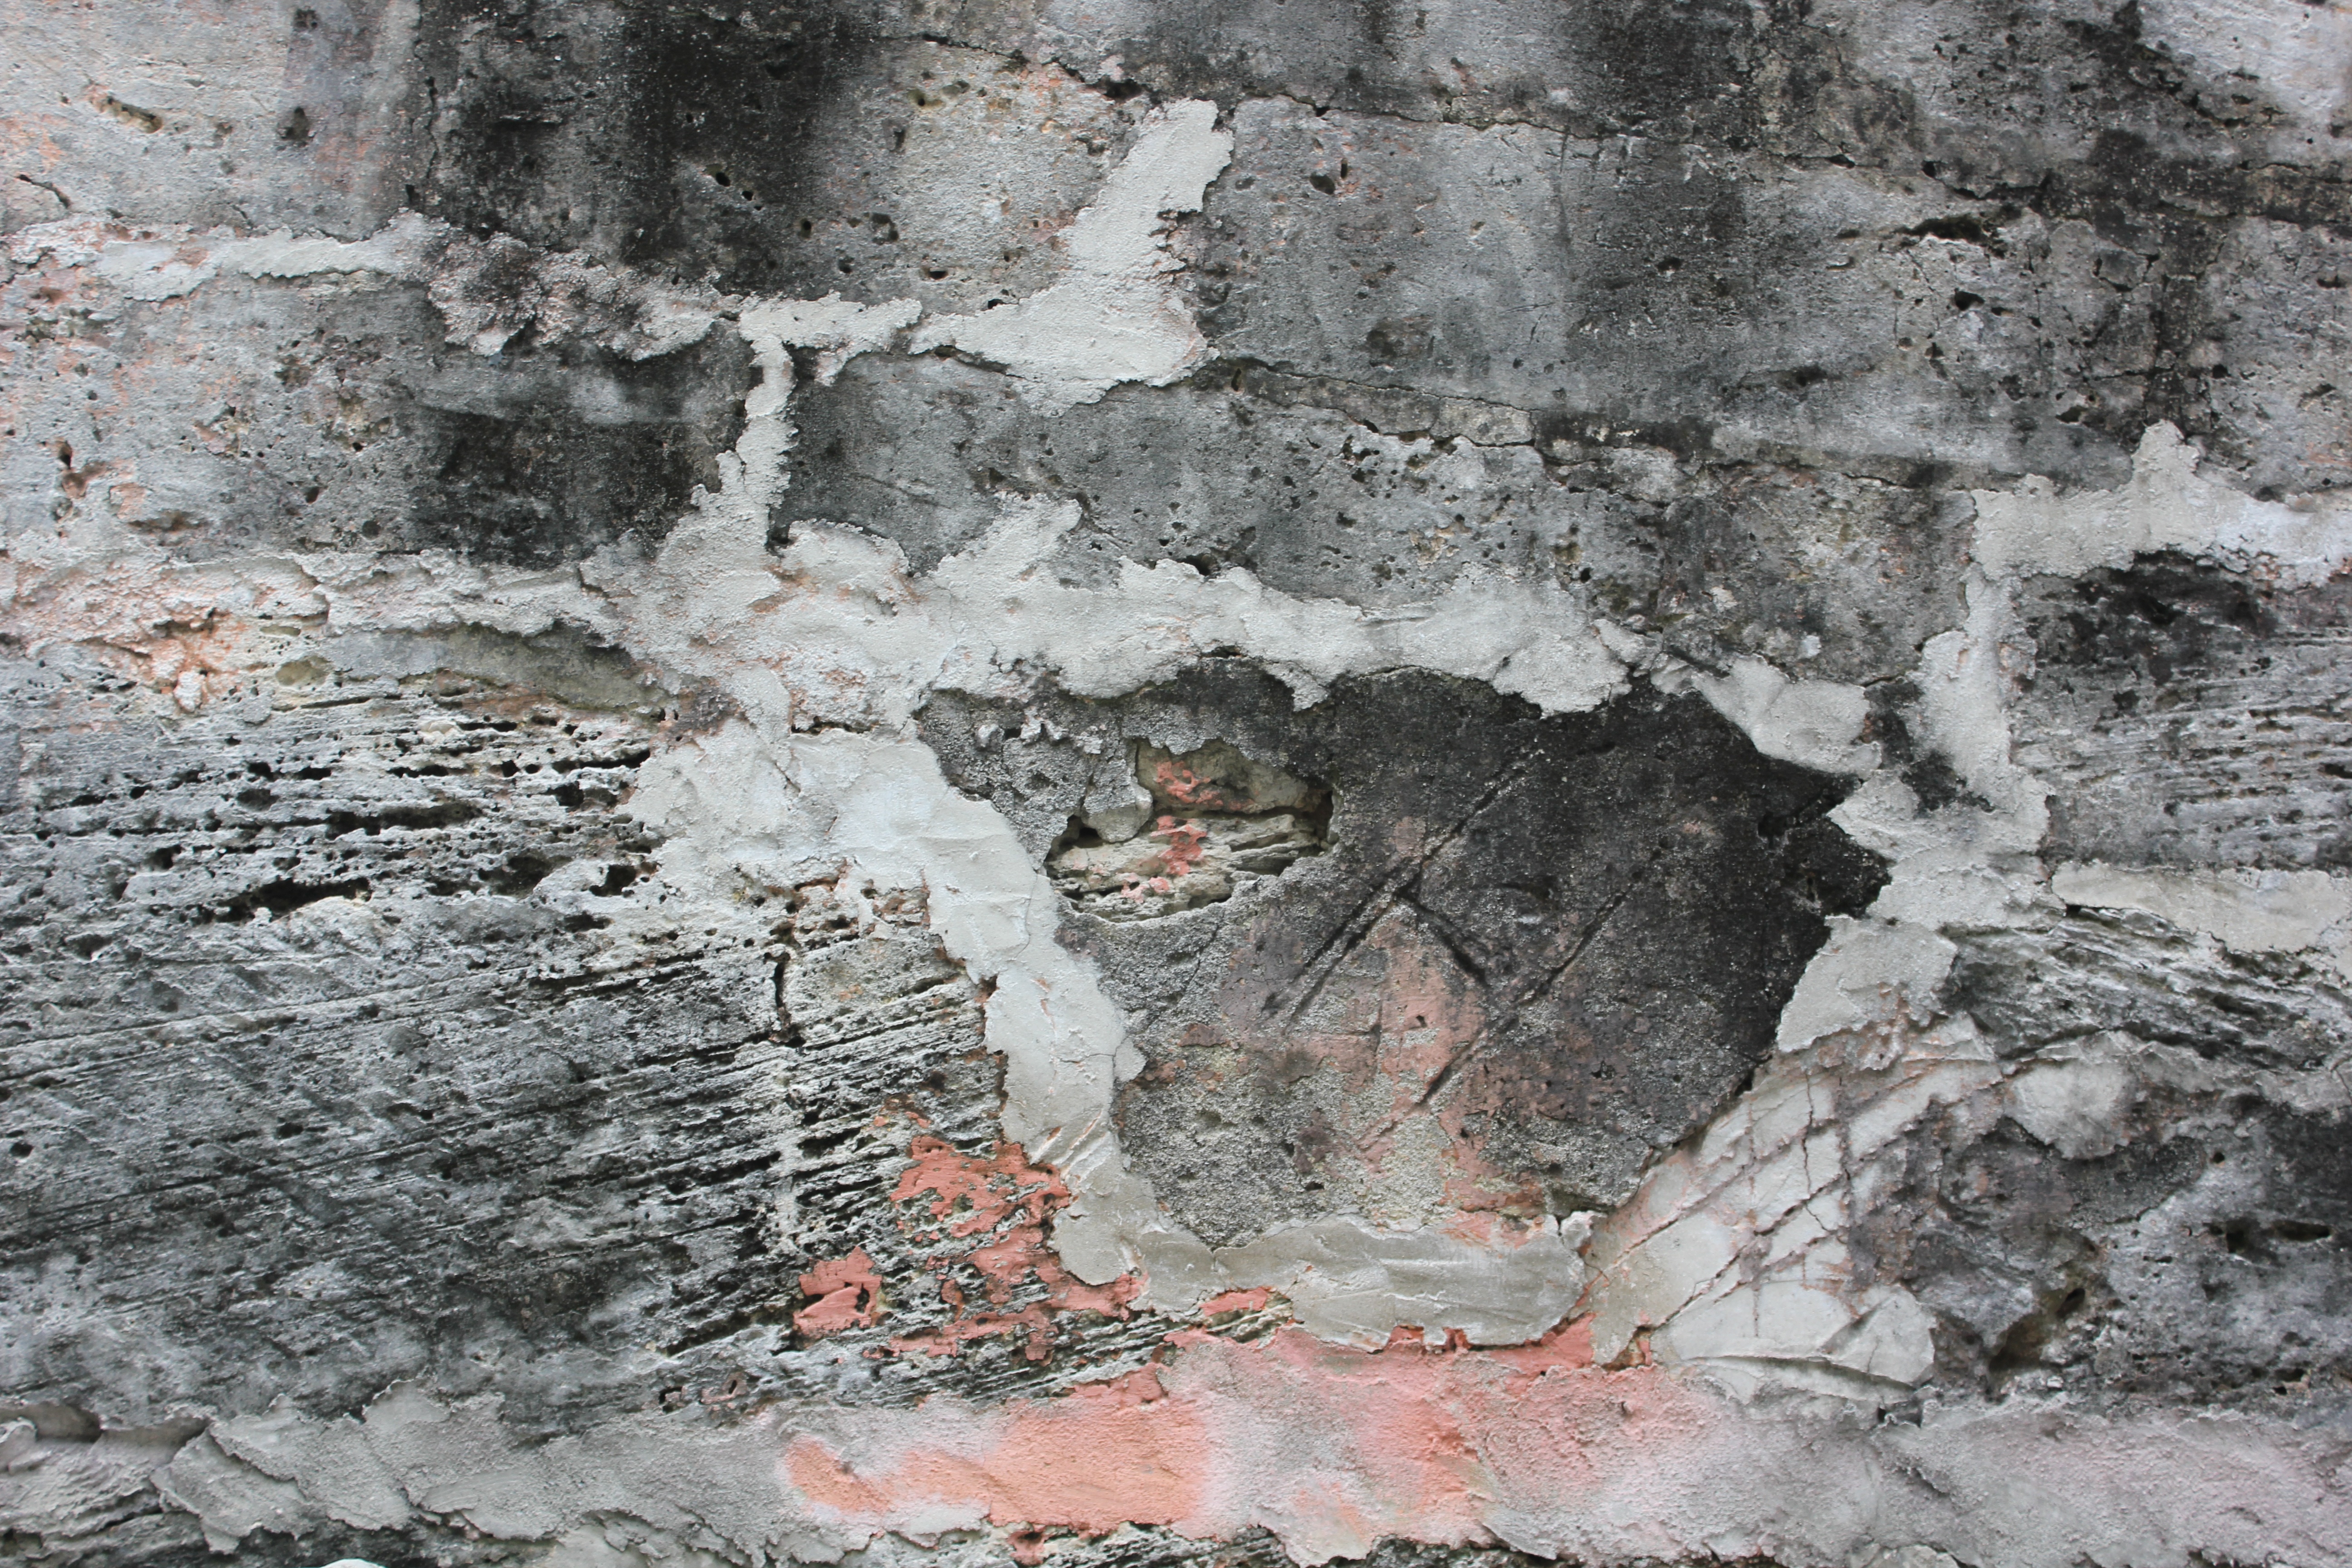
rock, texture, wall, terrain, material, geology, geological phenomenon